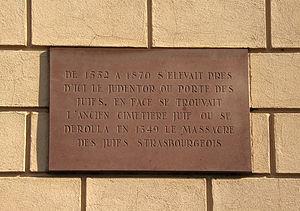
Strasbourg plaque mémorielle massacre des juifs 1349
La présence juive en Alsace, est attestée depuis le XIIᵉ siècle. Hors le royaume de France, les Juifs alsaciens n’ont pas à souffrir des expulsions décidées par les rois de France, mais ils sont persécutés lors de l’épidémie de peste noire du XIVᵉ siècle et expulsés des villes.
Le Pogrom de Strasbourg, connu aussi sous la désignation de massacre de la Saint-Valentin, est le massacre par des habitants de la ville d’environ 2 000 habitants juifs, arrêtés le vendredi puis brûlés vifs le samedi 14 février 1349.